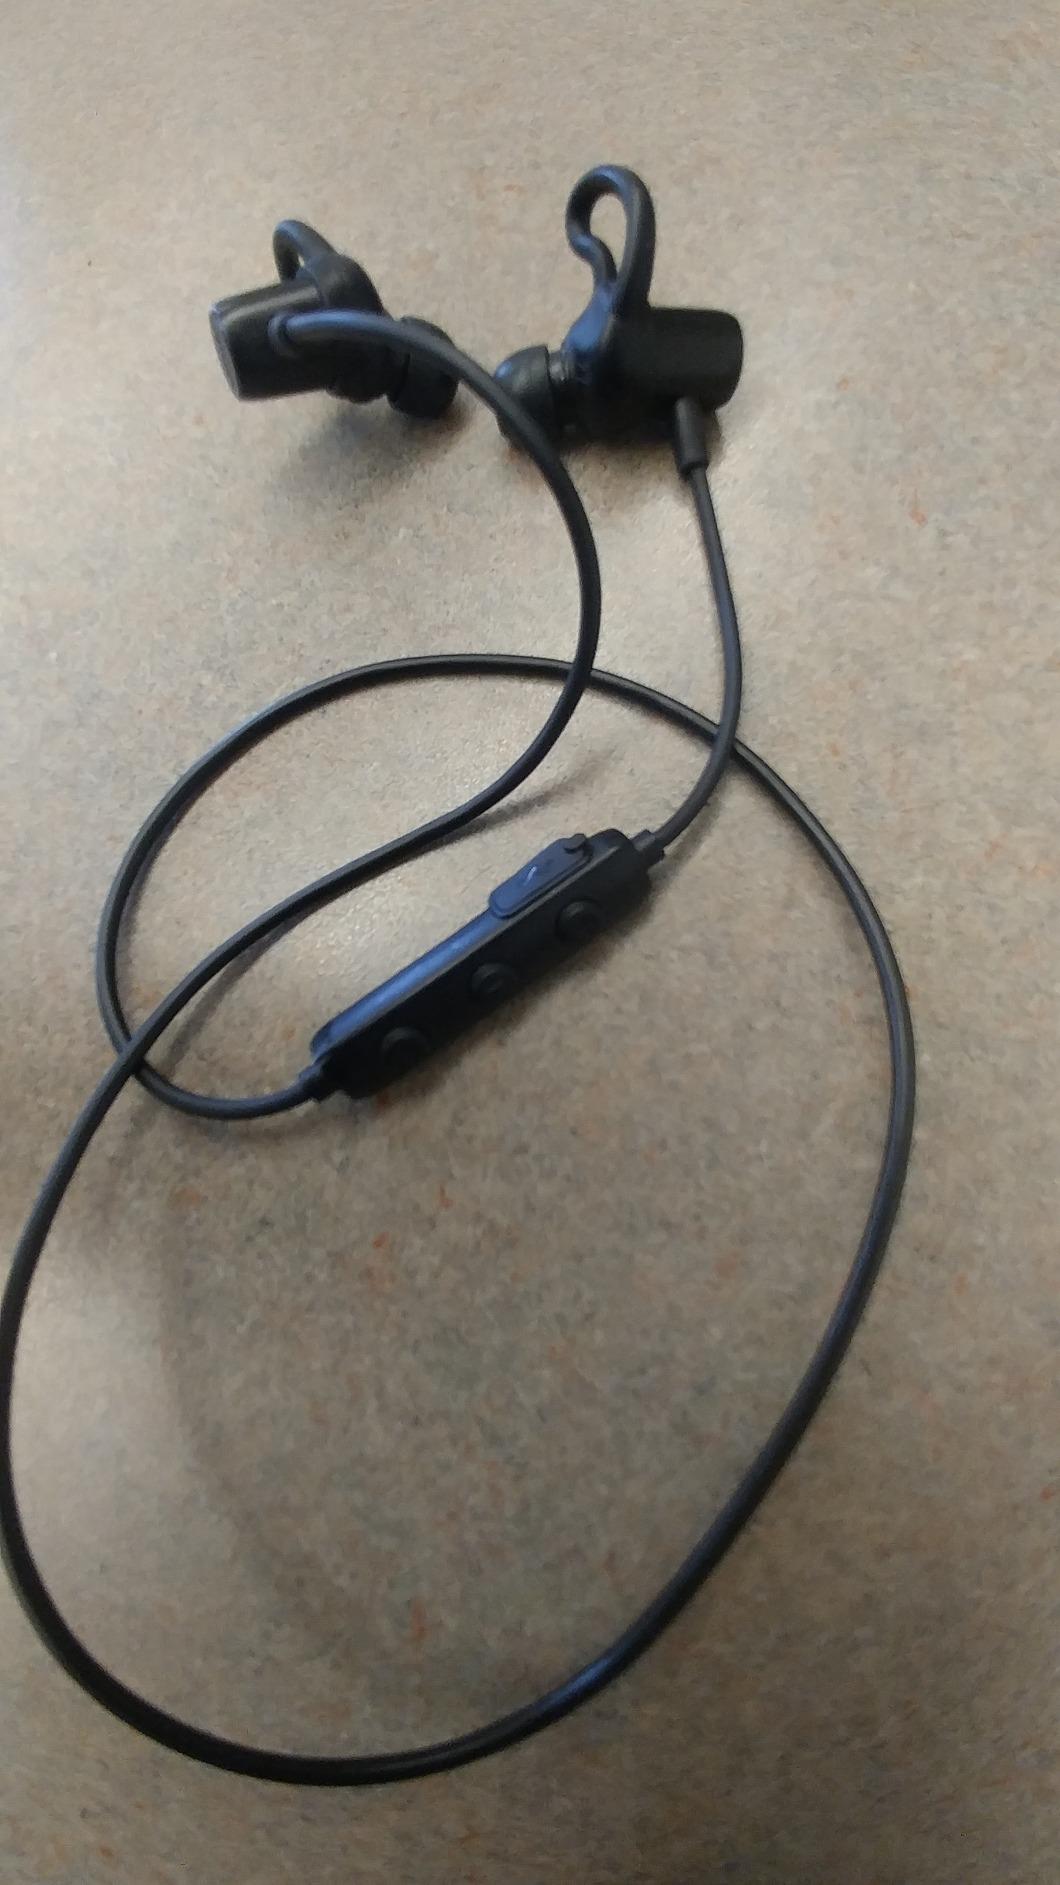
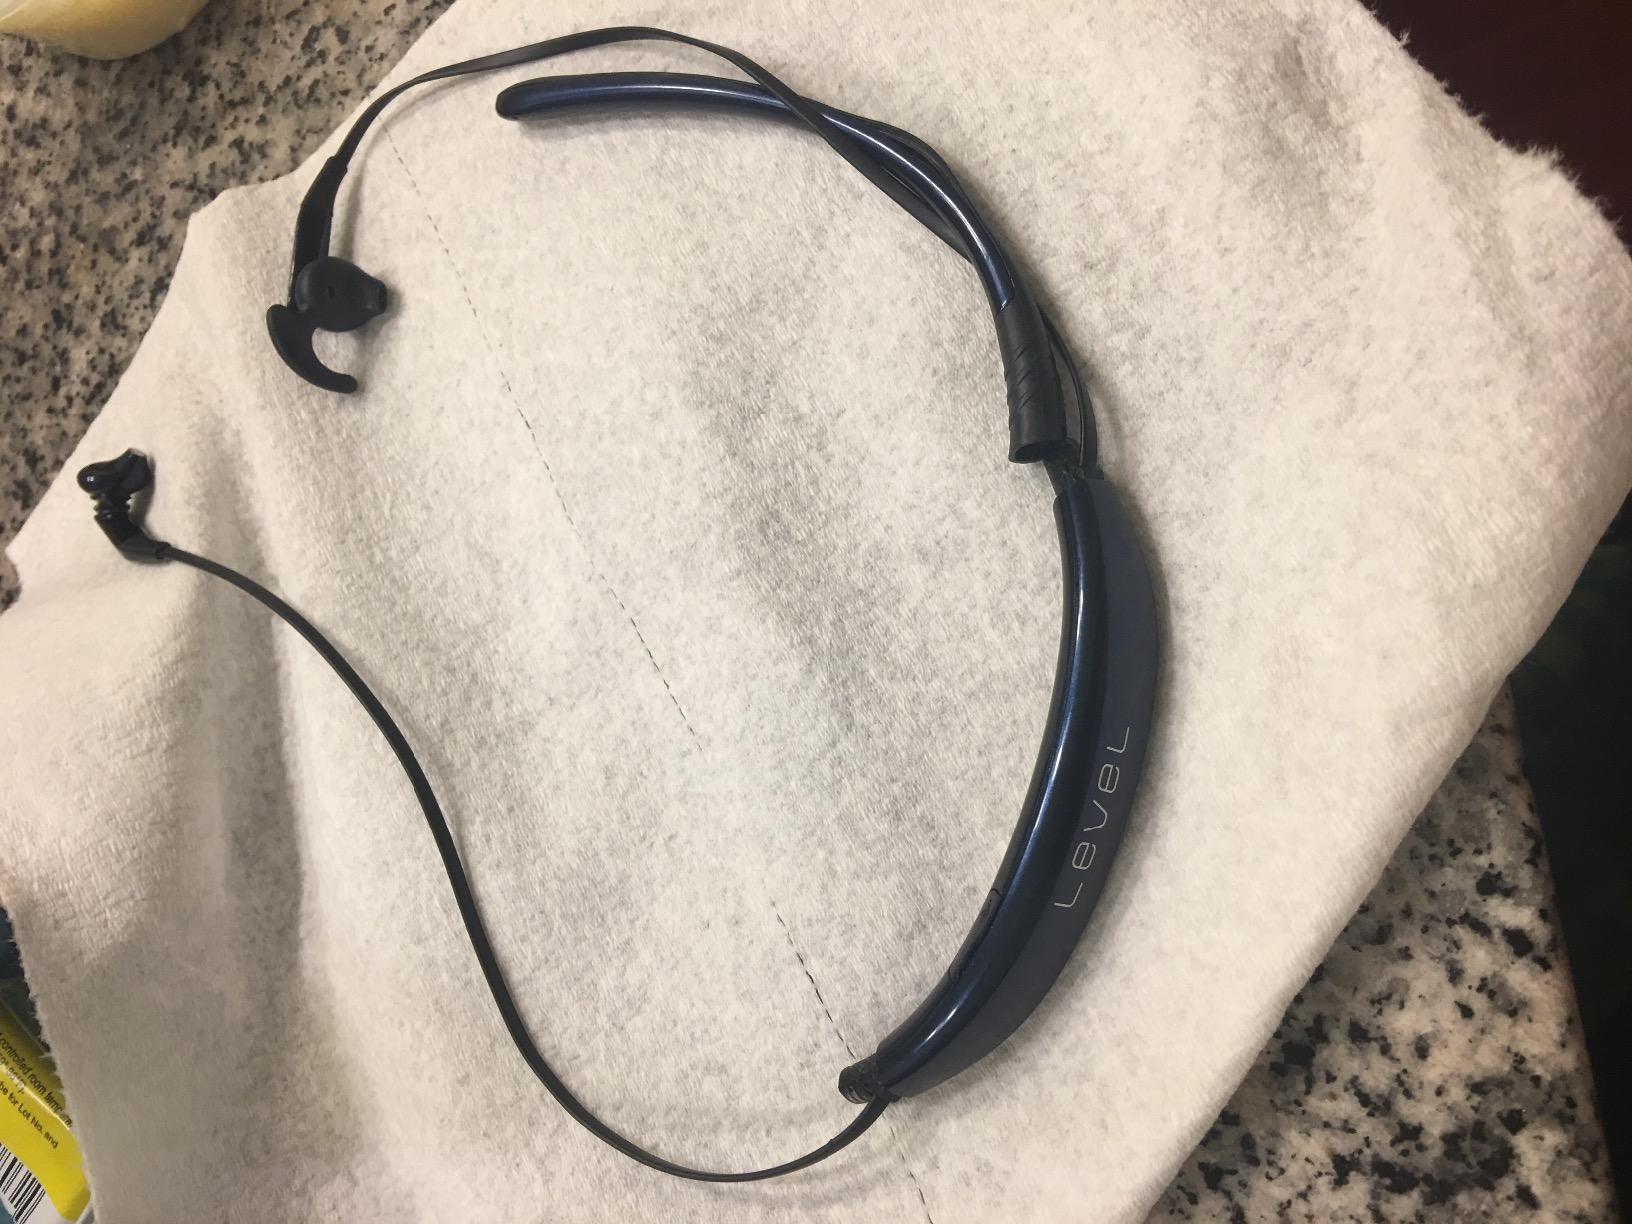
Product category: headphones
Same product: no